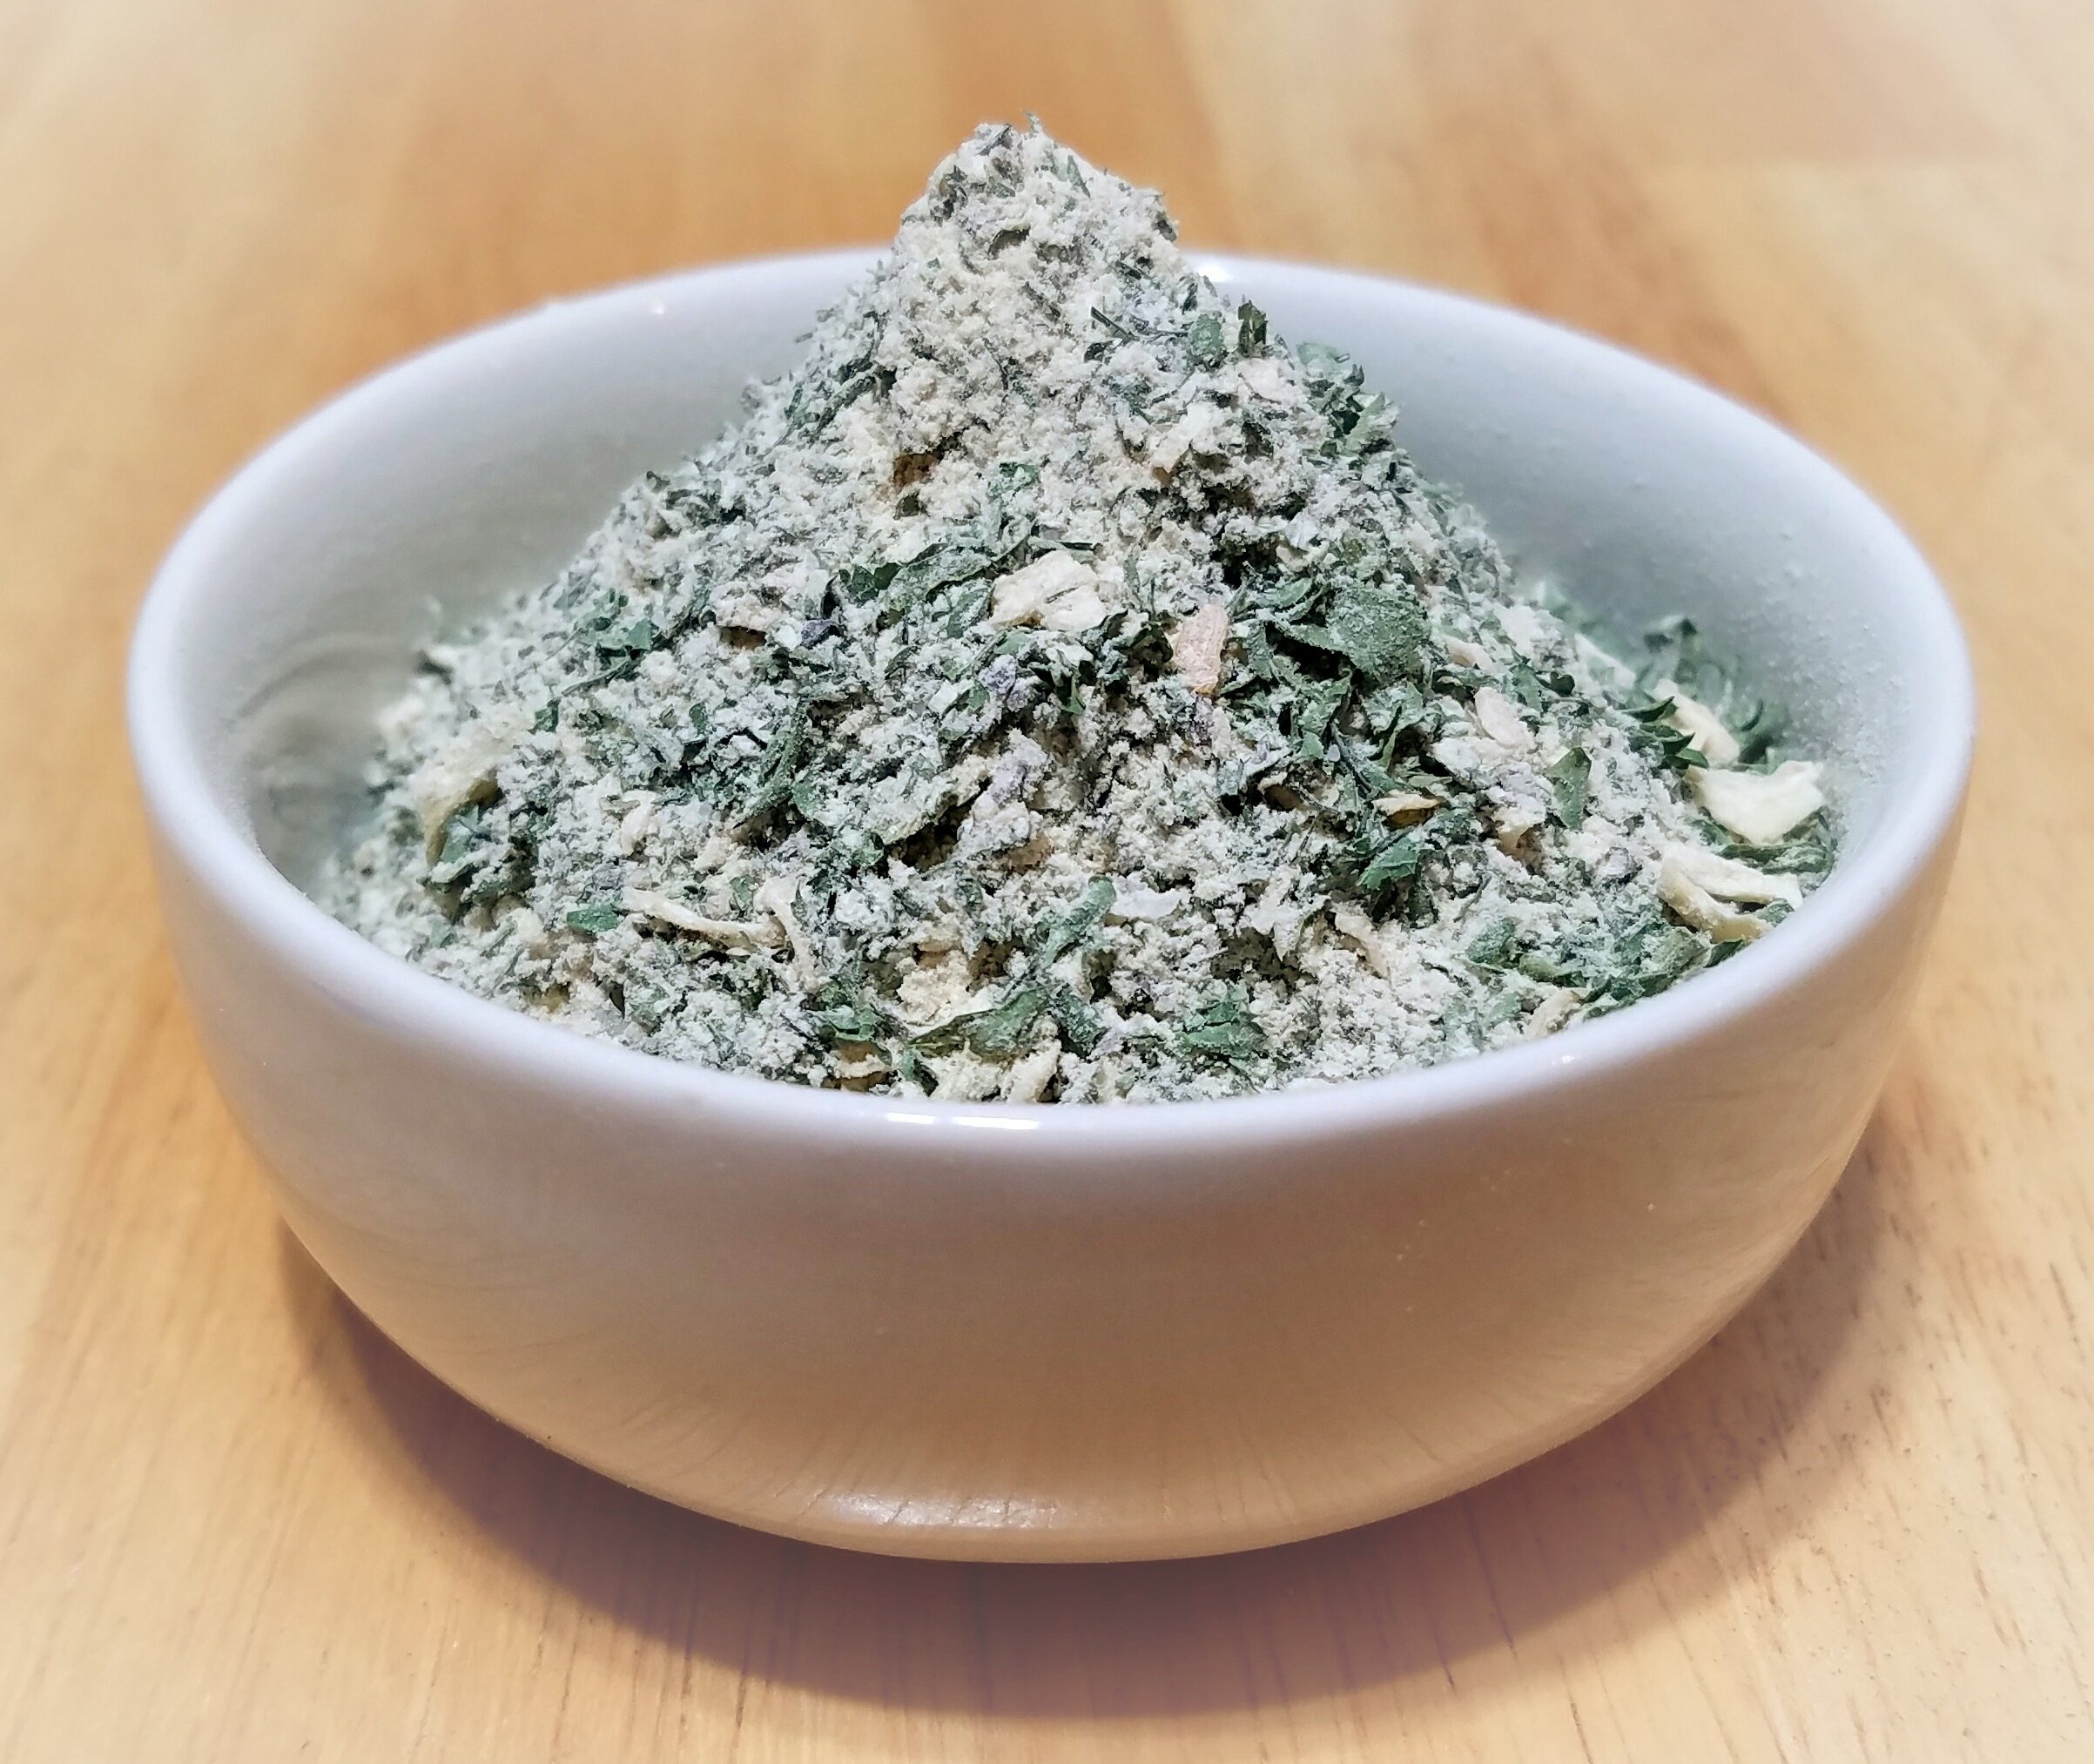
Item Name: Boston Spice Home On the Ranch Handmade Herb Seasoning Blend Dairy Free Paleo Diet Herbal Salad Dressings Vegetables Dip Chicken Poultry Breasts Wings Popcorn Corn On The Cob 1/4 Cup Spice 1.1oz/32g
Bullet Point 1: At Boston Spice, all of our gourmet artisanal spice blends are handcrafted using only premium quality ingredients for superior flavor and taste. Freshness and quality matters here at Boston Spice and we take great pride in giving you the best spice blends that you will find anywhere. *If you would like any particular ingredient adjusted, send us a message before ordering.
Bullet Point 2: To give you the quality you deserve, each spice blend you purchase is blended for you, FRESH TO ORDER, by us here at Boston Spice, so that we can ship to you the best tasting and flavorful spice blends directly to your home, to a loved one as a gift, or to your restaurant. You won’t find that quality and flavor with other spice companies. You will only find it here at Boston Spice.
Bullet Point 3: Our spice blends are sold by measured volume, not by weight. Example: 1/4 cup, 1/2 cup, 1 cup. That way you will know how much spice you are purchasing to suit your needs and recipes.
Bullet Point 4: “Start A Revolution In Your Mouth - Win The War Over Flavorless Food Is Over" - There is no wrong way to use and enjoy Boston Spice blends. At Boston Spice, we encourage you to try our spices on whatever you feel like eating. HUZZAH! - HUZZAH!! - HUZZAH!!!
Bullet Point 5: Comes in a food safe standup resealable pouch
Product Description: <b>Start A Revolution In Your Mouth. The War On Flavorless Food Is Over. HUZZAH</b><BR><BR>Our Home on the Ranch spice blend is dairy free and can be used on the Paleo diet.<BR><BR> Some great uses for our Boston Spice <B>Home on the Ranch</b> seasoning spice: Sprinkle some on grilled corn on the cob. Dust your vegetables just before roasting them.<BR><BR> Want a wicked good dip? Mix about 1 tablespoon of our <b>Home on The Ranch<b> blend into 1/2 cup of Mayonnaise or Sour cream.<br><BR> How about some tasty popcorn for your movie night? Add some to melted butter.<Br><BR> Want the best tasting pizza? Sprinkle some Home on The Ranch spice on top and you will have the best tasting pizza ever. <BR><BR>We are a spice blend company called <b>BOSTON SPICE</b>, located just outside of Boston Massachusetts. We created our line of spice and seasoning blends because of our love of tasty flavorful food and the history behind the great city of Boston.We make spice blends and rubs, with a Boston twist. Every spice blend we make is handcrafted, hand blended, and hand packaged by us. We do not add any chemical additives like other spice companies do. <BR><BR>Here at <b>BOSTON SPICE</b>, we freshly prepare and blend natural dried herbs and spices to win the war over eating flavorless, flat, bland, dull, and one-dimensional foods. Whether it be beef, poultry, pork, seafood, or those all important vegetables, <b>BOSTON SPICE</b> will have the right blend necessary to make you the Commanding General of your kitchen. We are here to help you conquer the flavor war raging in your mouth. <BR><BR>*Due to packaging size constraints, product labels may vary from image shown. <BR>*Since we blend and package our spice mixes by hand, the amount of spice in their respective container could vary a gram or so from order to order.
Value: 1.0
Unit: Count

Price: 4.92